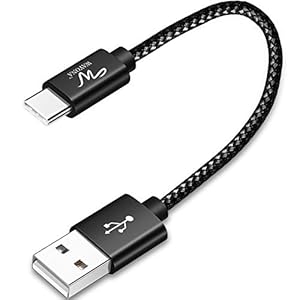
Wayona Type C Cable Nylon Braided USB C QC 3.0 Fast Charging Short Power Bank Cable for Samsung Galaxy S10e/S10+/S10/S9/S9+/Note 9/S8/Note 8
Category: Computers&Accessories
Price: 339 (list price: 999)
Rating: 4.3 (6,255 ratings)
About this product: ✅【Fast Charge & Data Sync】: Fast charge& data transfer USB A to USB C, conforming to the USB Type C Specification version 1.1, 56kilohm, which ensure a safe charging at 4.8A Maximum. Charging and syncing 2 in 1, data transfer speed up to 480Mbps.|✅【Extreme Durability】: Over 10000 bending tests,This type c cable is far more durable than the same price, Premium nylon braided type c cable adds additional durability and tangle free.|✅【Short and Convenient Design】: The light and space-saving 1ft USB Type C cable, it’s perfect for your power bank, the office desk, always keep your space tidy, super easy to carry and convenient for traveling, making your life more convenient.|✅【Wide Compatibility】: This USB A to USB C Charger Cable compatible with Samsung Galaxy S10e S10 S10 plus S9 S9 plus S8 S8 plus, Note 10 Note 10 plus Note9 note8, a40 a50 a70 a80 A3 A5 2017, Sony Xperia XZ3 XZ2 Premium XA2 XA1,XZ1, Moto G6 G6 plus G7 G7 power G7 play G7 plus Z Z2 Z3 X4, LG G8 G7 G6 G5 V40 V35 V30 V20, Googel Pixel 2 xl, HTC 10 U11.